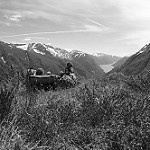
Label: B & W